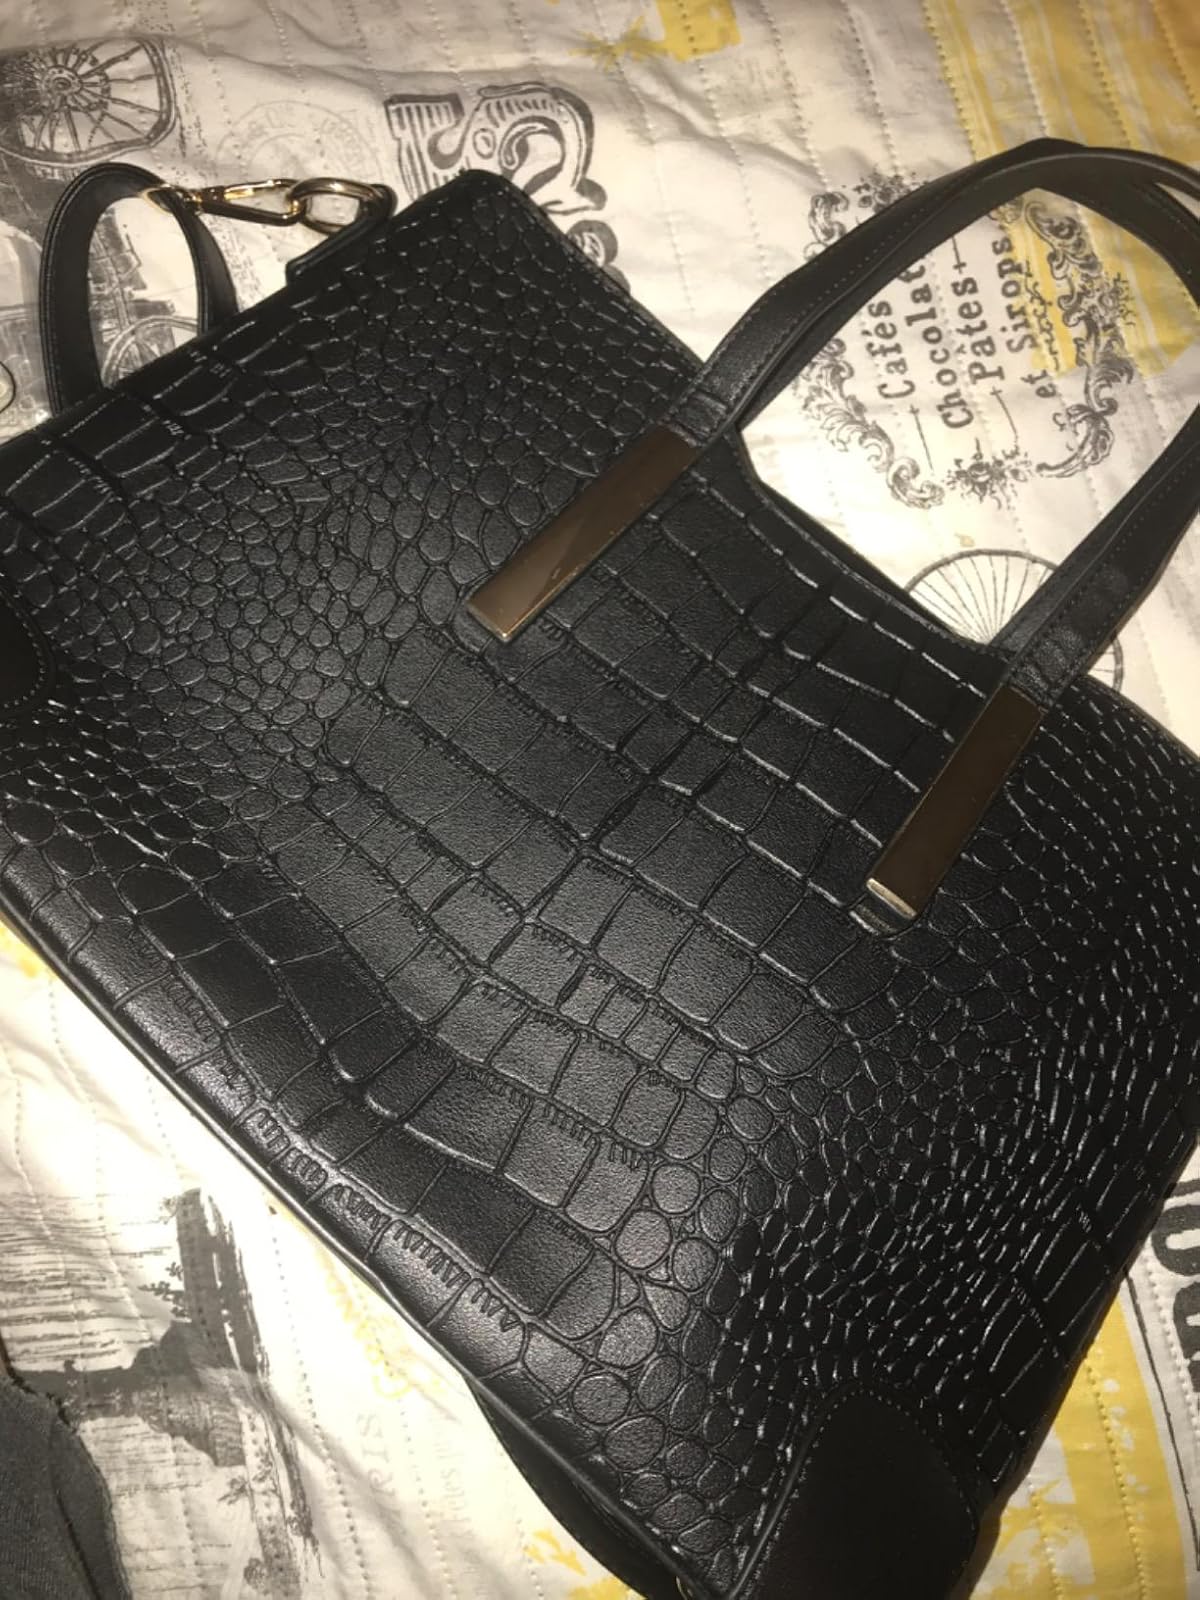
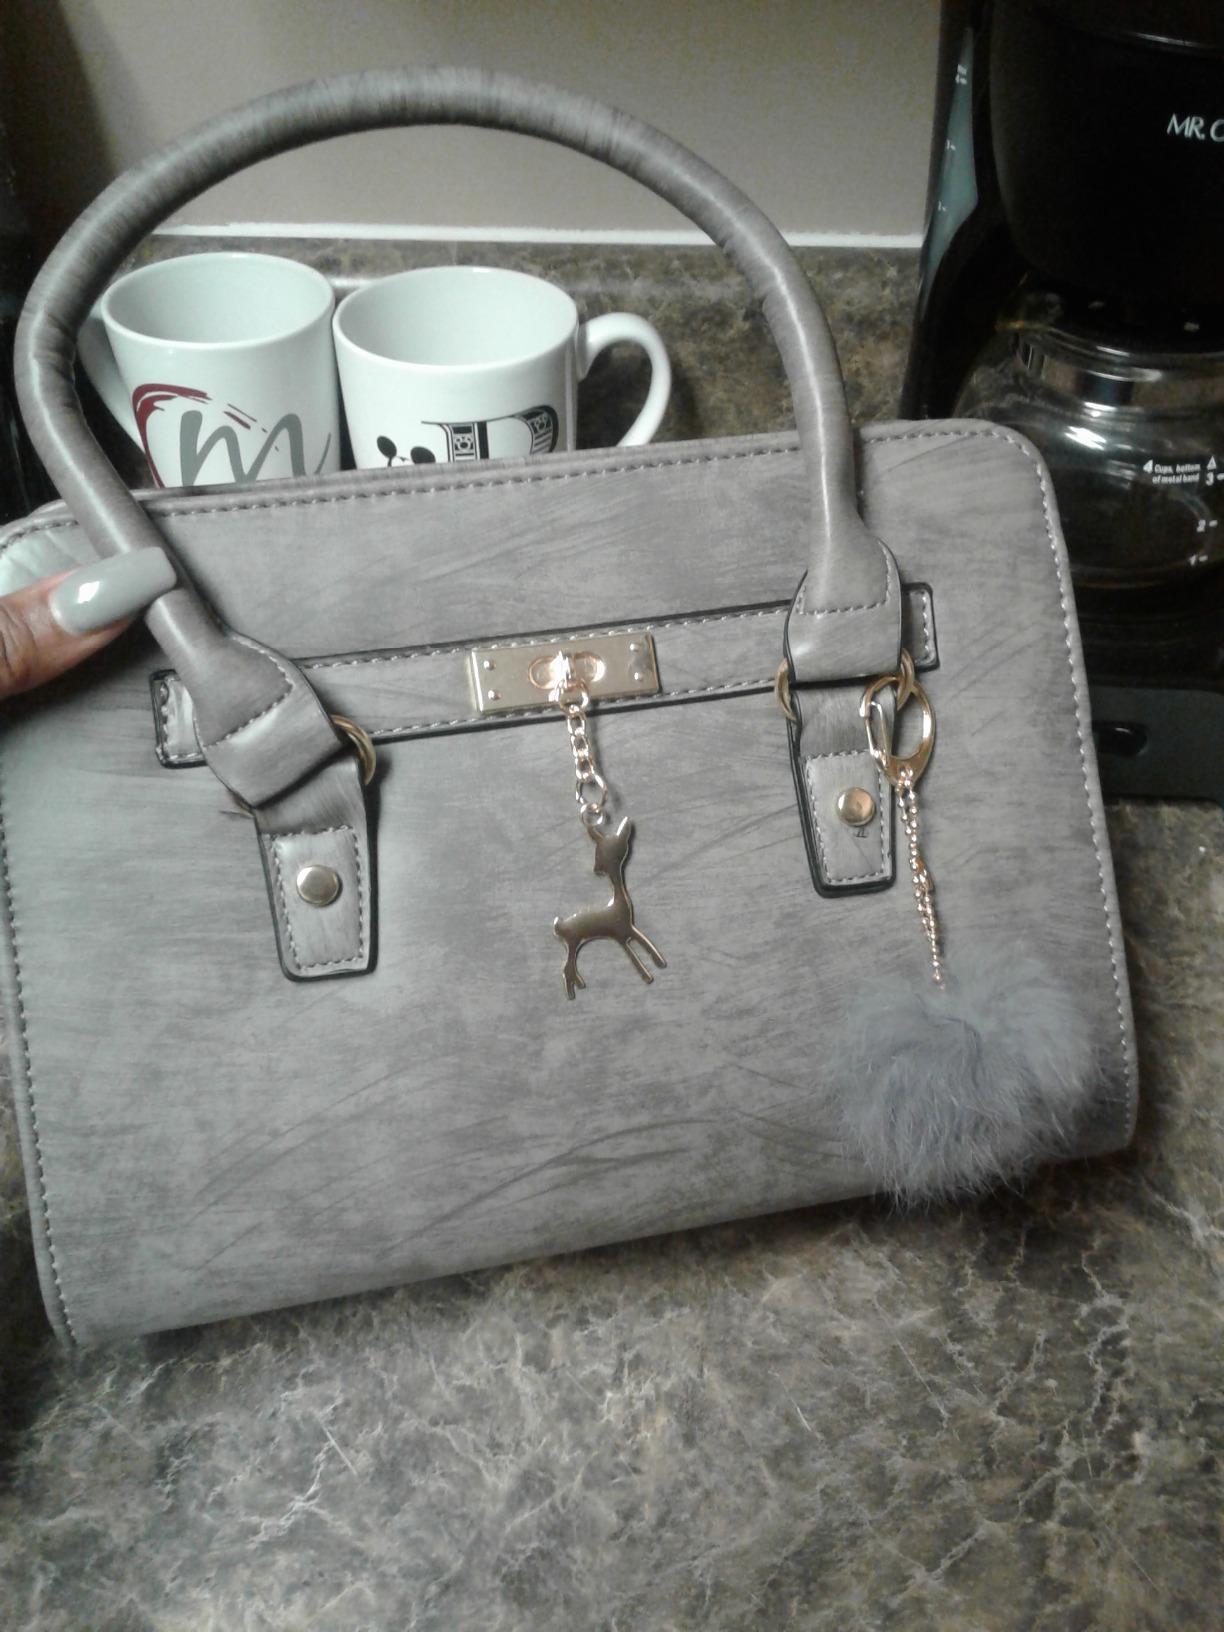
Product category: accessories_handbag
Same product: no